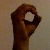
The image shows a hand gesture representing the letter 'O' in Indian Sign Language.